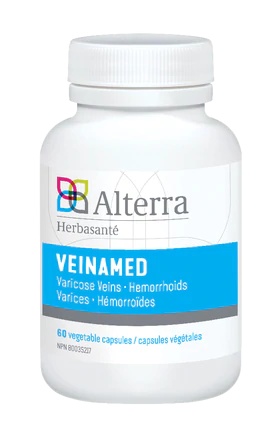
Veinamed
Insuffisance veineuse chronique et symptômes associés Varices Hémorroïdes
Brand: Alterra
Category: Health & Beauty > Health Care > Medicine & Drugs